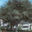
Label: oak_tree